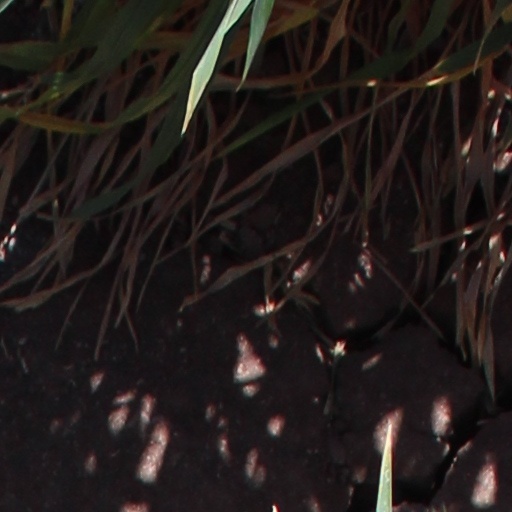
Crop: wheat